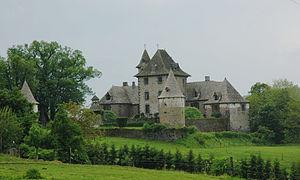
Château du Vixouze (Cantal) Polminhac, Auvergne, France
Michel Henry est un peintre et lithographe français né à Langres le 1ᵉʳ septembre 1928, ayant résidé en partage entre Langres et Antony, mort à Paris le 25 décembre 2016.